History of opera

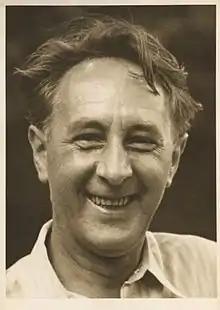
Bohuslav Martinů

Latin American opera underwent a gradual evolution over time: during the colonial period, Italian or Spanish operas were performed; after the independence of the colonies, native works began to be produced, but which followed the rules of Italian opera; over time, local elements were added, generally with a folkloric or popular air; finally, works of a universal character began to be produced.